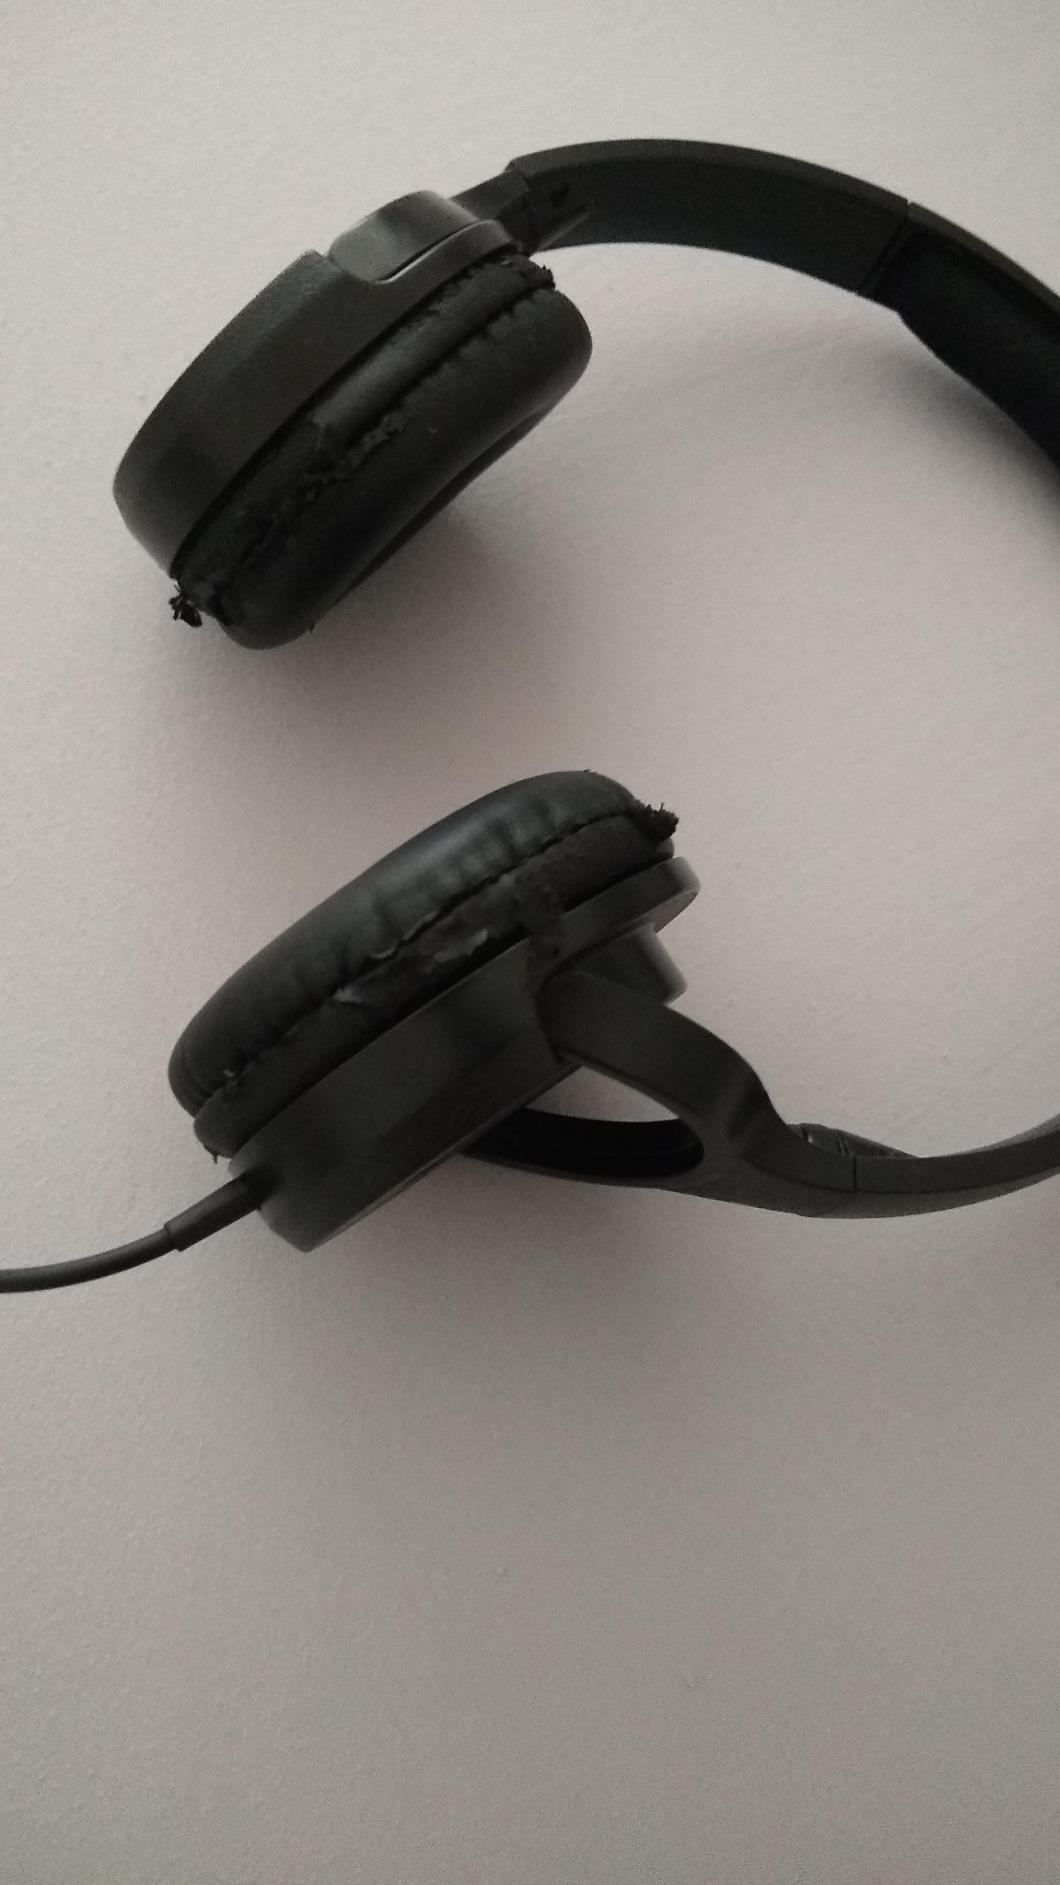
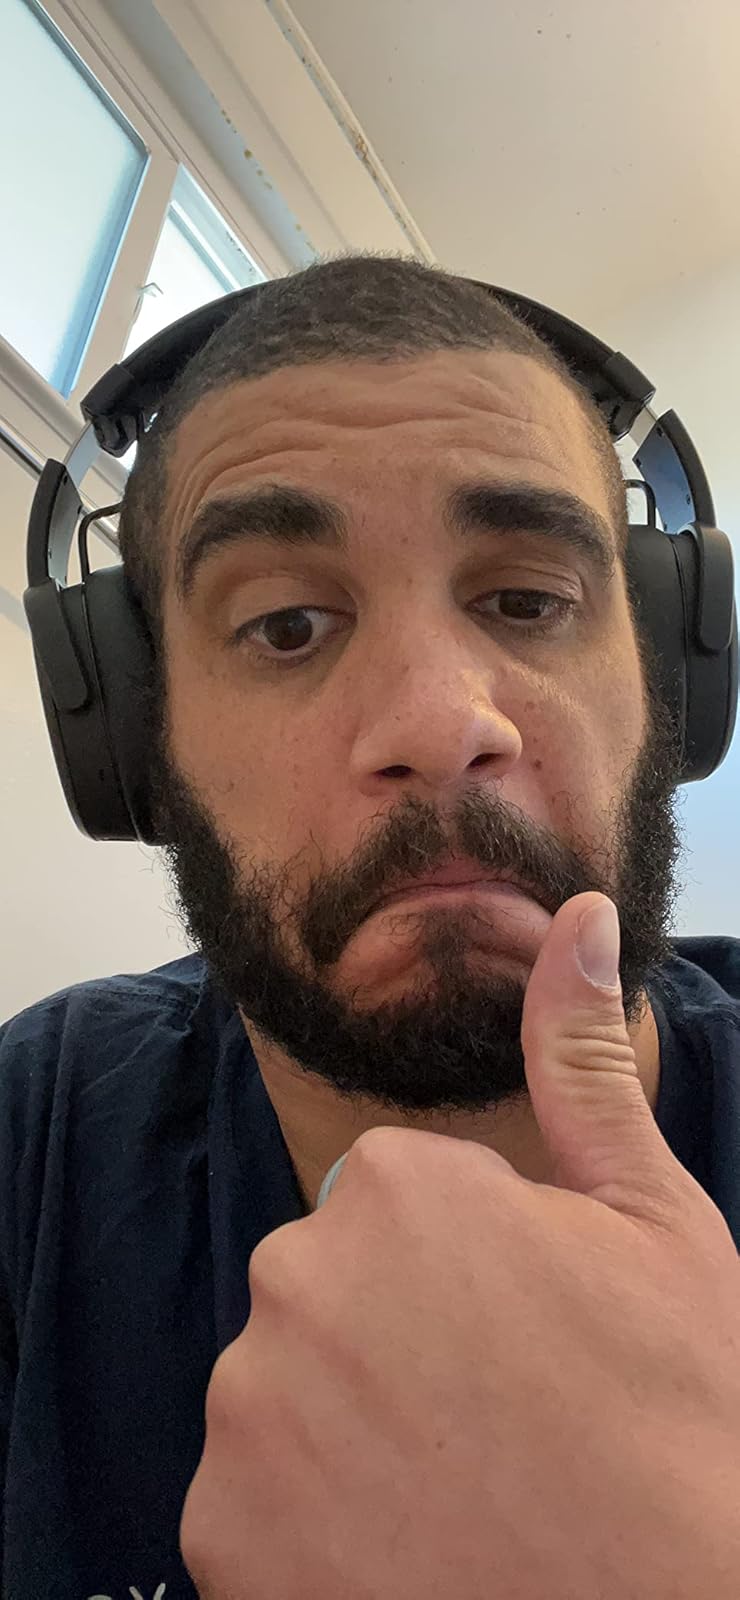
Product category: headphones
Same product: no